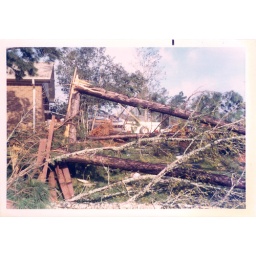
Photo taken by Janet Cotton.Destroyed the wooden fence around our backyard.